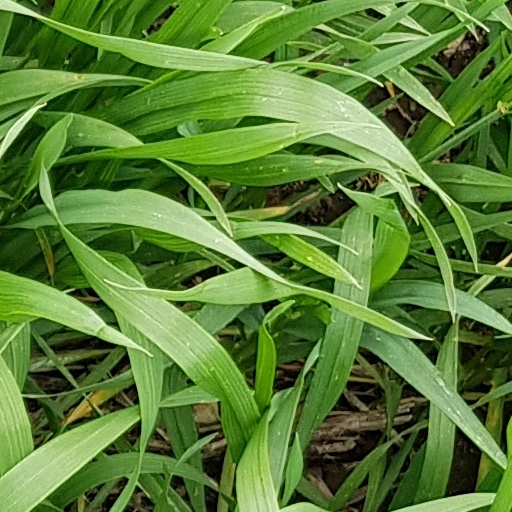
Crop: wheat